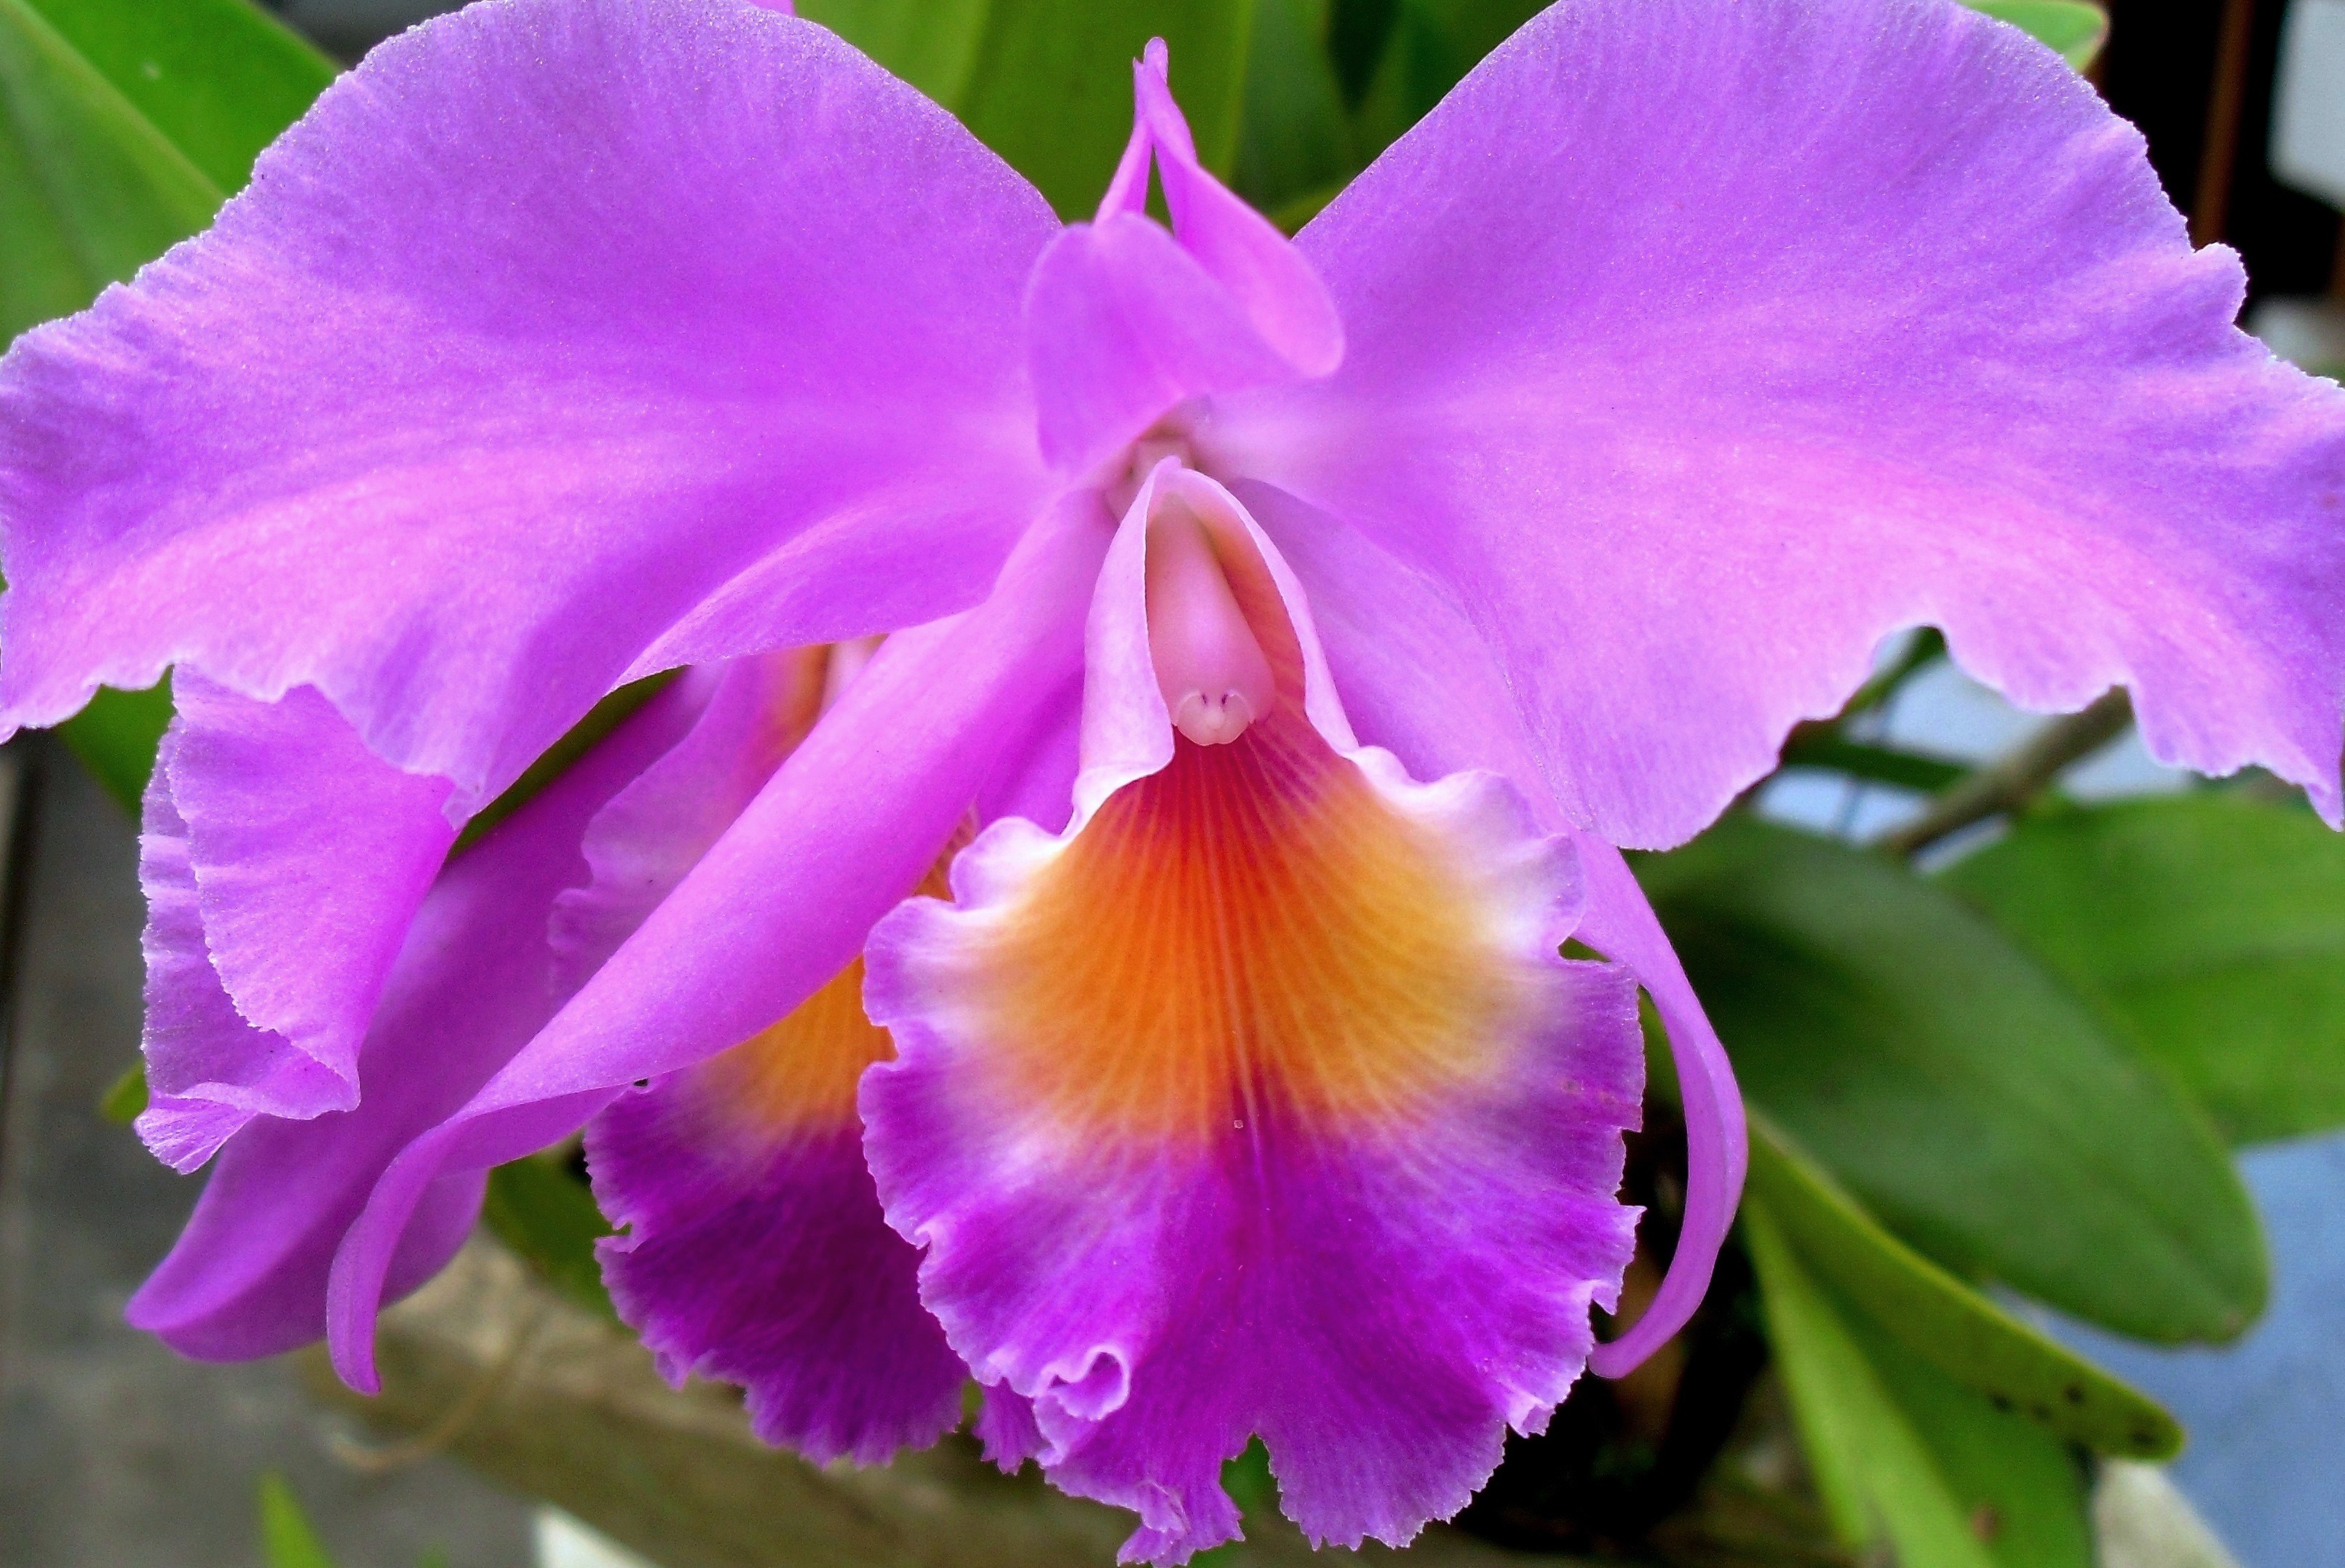
nature, plant, flower, petal, asian, botany, blue, flora, orchid, violet, beautiful, indonesia, macro photography, flowering plant, cattleya, dendrobium, land plant, christmas orchid, cattleya labiata, laelia, bunga, anggrek